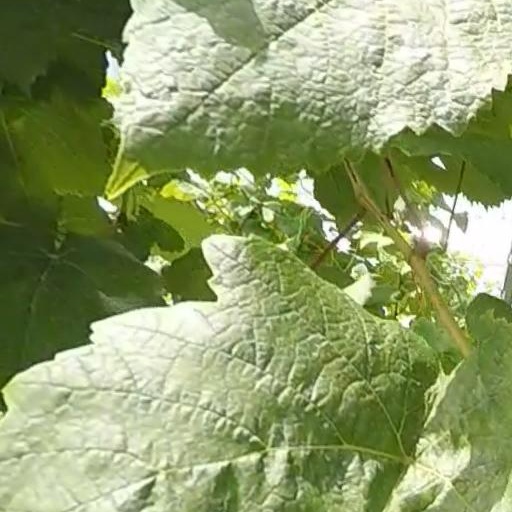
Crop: grape